Racial views of Donald Trump

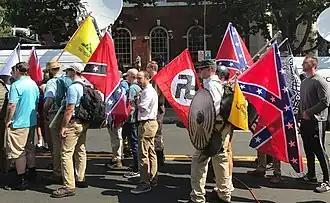
Protesters at the Unite the Right rally. Trump was criticized for saying there were "very fine people on both sides" of the event.

A far-right rally called "Unite the Right" was held in Charlottesville, Virginia, on August 11–12, 2017. Its stated goal was to oppose the removal of a statue of Robert E. Lee from Emancipation Park. Protesters included white supremacists, white nationalists, neo-Confederates, Klansmen, neo-Nazis, and various militias. Some chanted racist and antisemitic slogans, and carried Nazi flags, Confederate battle flags, anti-Muslim and antisemitic banners, and semi-automatic rifles. Some of the protesters and counterprotesters carried shields and sticks, and both groups were "swinging sticks, punching and spraying chemicals", forcing police to declare unlawful assembly and disperse the crowds. Two hours after the dispersal order, a woman was killed and 35 other people injured at a nearby mall, when a self-professed neo-Nazi drove his car into a group of people who had been protesting against the rally.